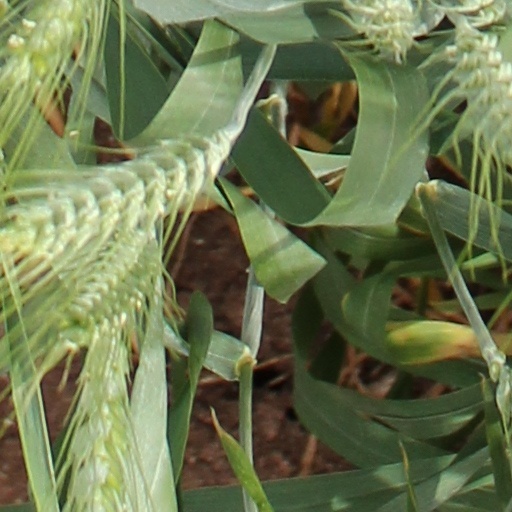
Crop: wheat